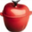
Label: sweet_pepper